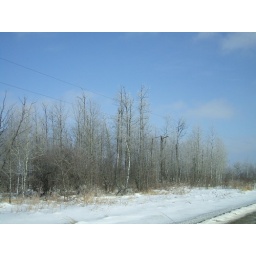
The black dot atop the very tall tree in the middle of the photo is the Northern Hawk Owl.